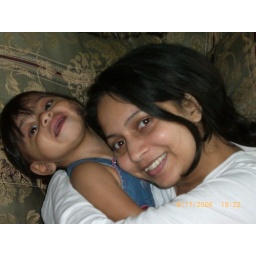
Jheel 11 months & new car and house in PA004.JPG